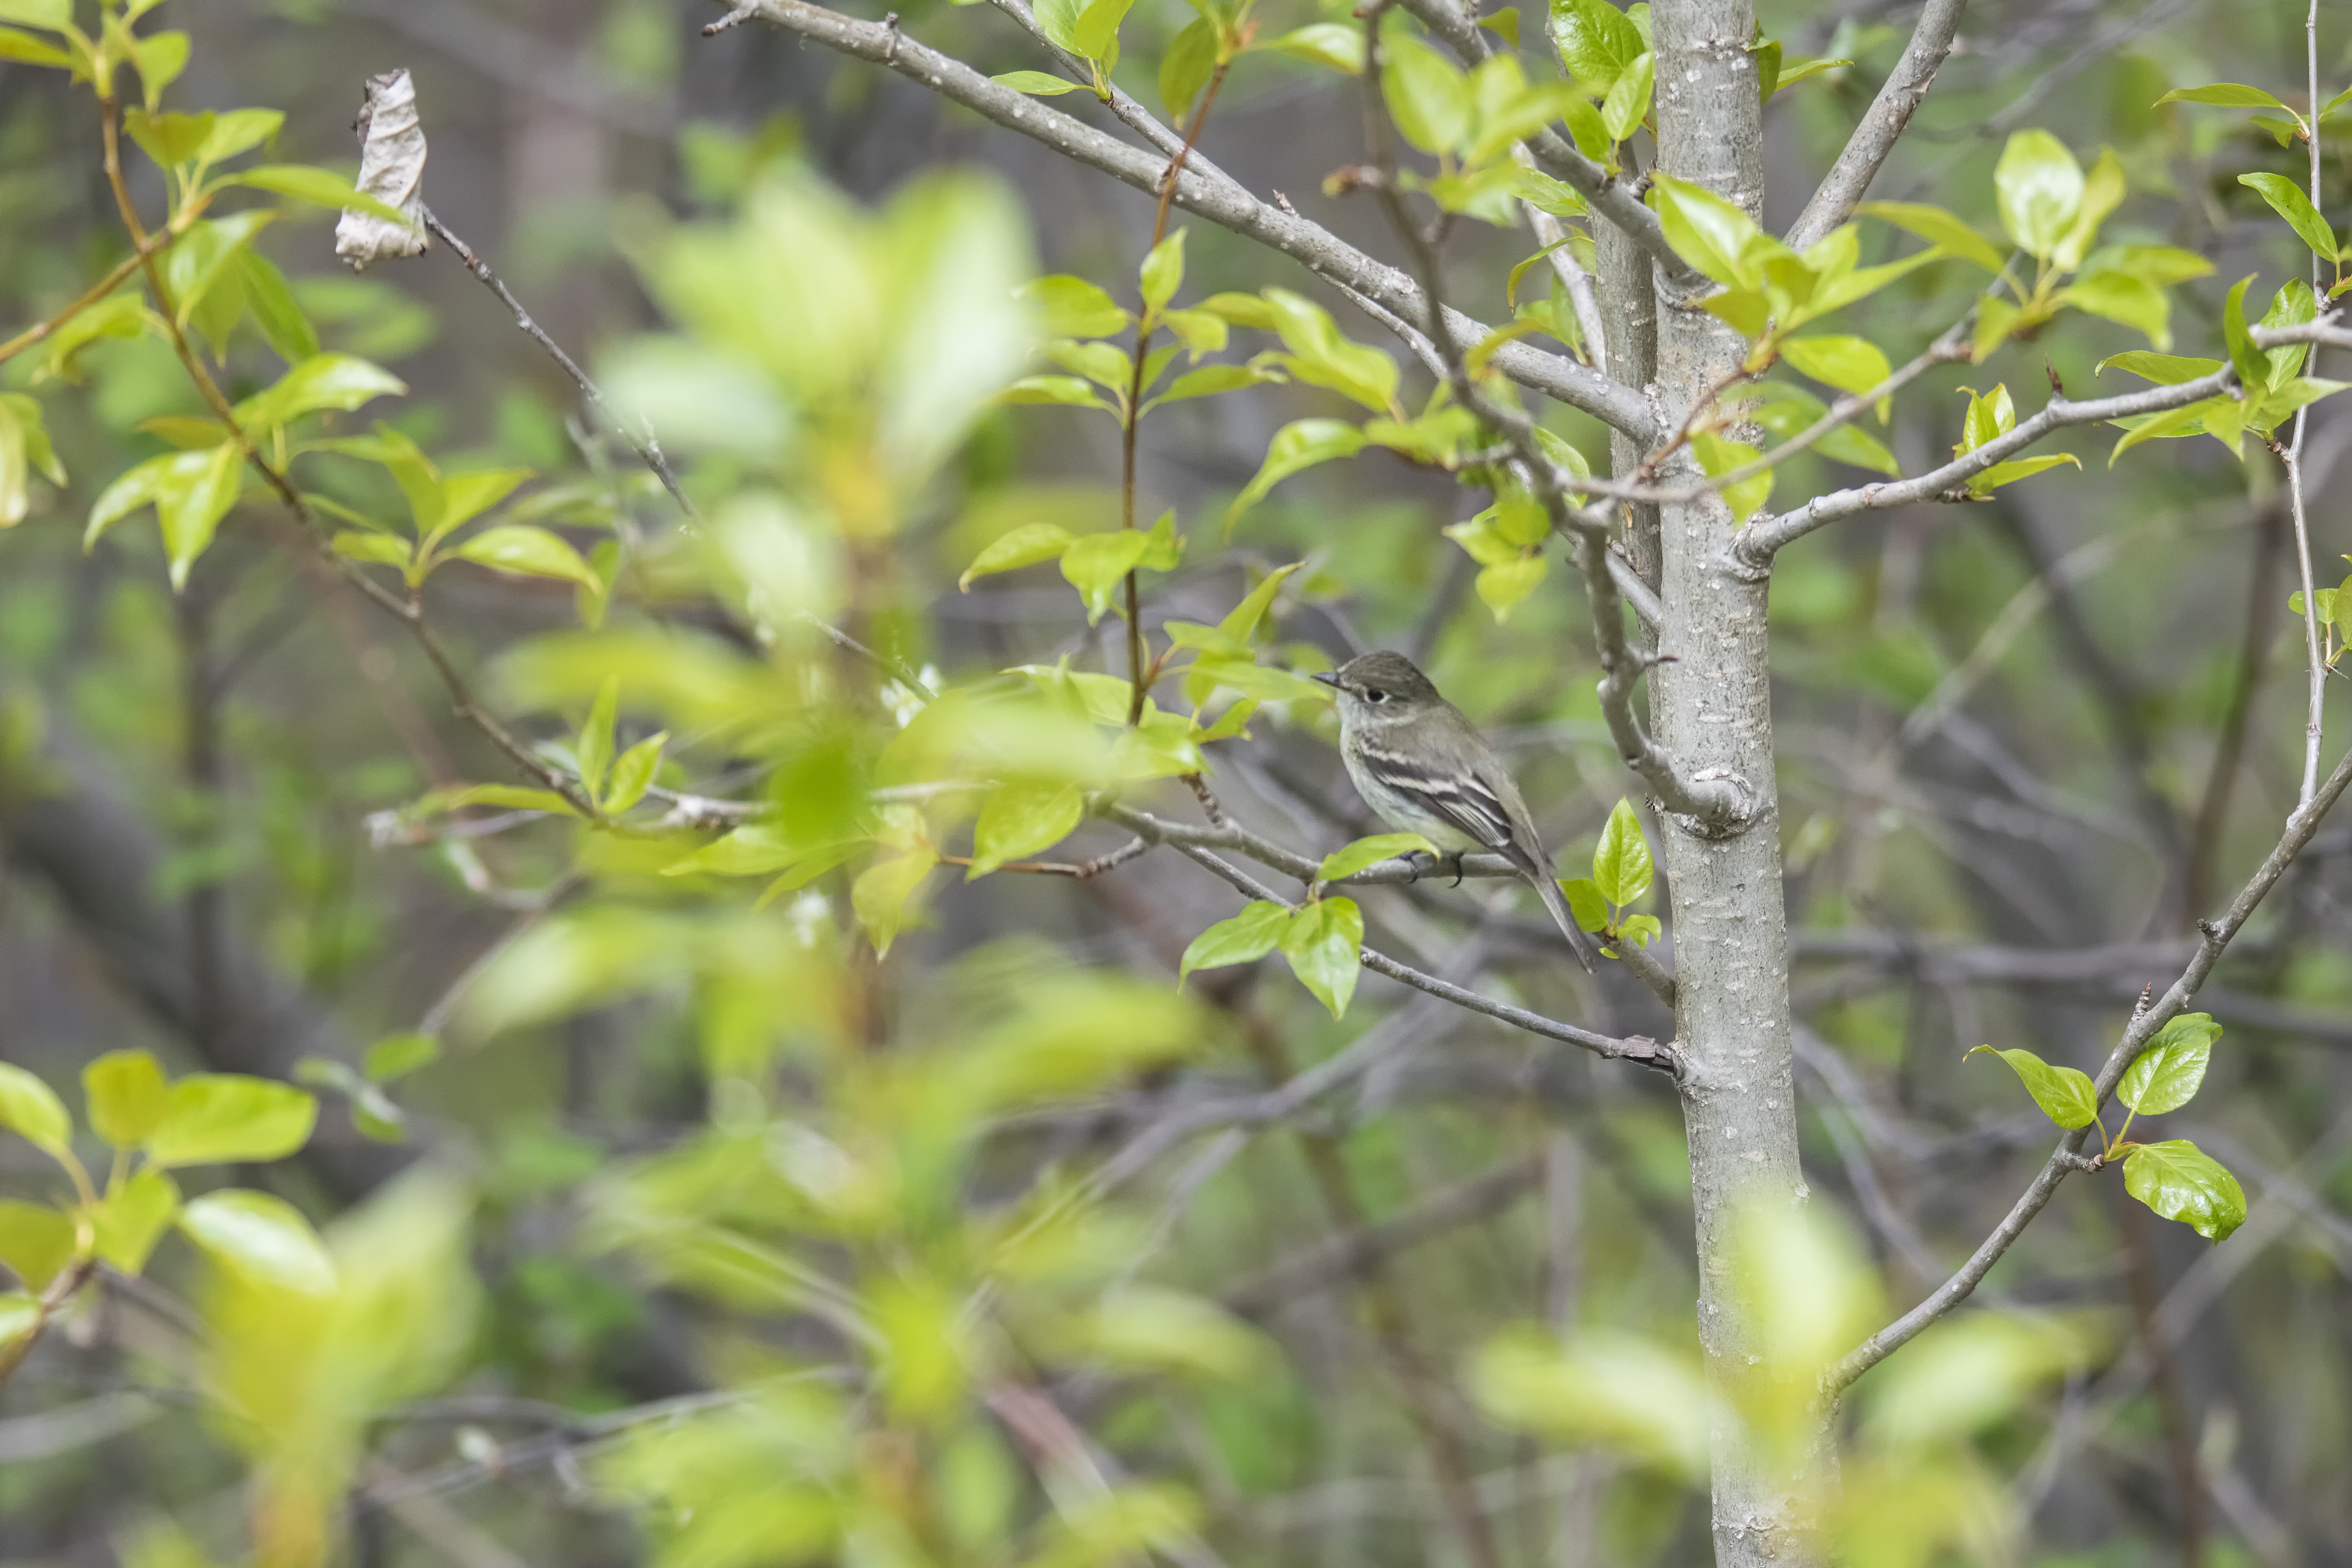
tree, branch, bird, plant, sunlight, leaf, flower, wildlife, green, produce, flora, fauna, wildflower, canada, shrub, a, quebec, olives, olive, sherbrooke, oiseau, moucherolle, cts, sided, flycatcher, flowering plant, woody plant, land plant